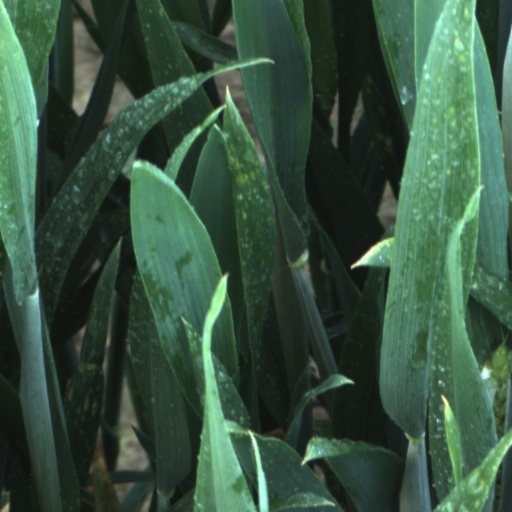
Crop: wheat